2016 Berlin truck attack

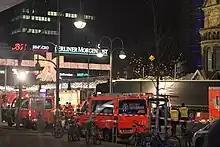
The truck involved, surrounded by emergency vehicles

The police and public prosecutor investigated the incident as a terrorist attack. The Chancellor of Germany, Angela Merkel, said, "We must assume this was a terrorist attack." The German Minister of the Interior, Thomas de Maizière, described the incident as a brutal attack. The U.S. Department of State had previously warned of terrorist attacks on Christmas markets in Europe after ISIL took control of Raqqa and Mosul. ISIL claimed responsibility for the attack shortly after the release of a Pakistani suspect who was mistakenly detained.